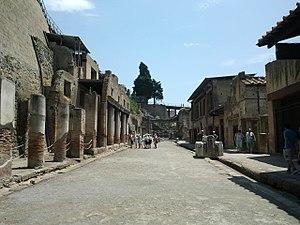
Ercolano (Herculanum), près de Naples et Pompéi
Naples est une ville d'Italie, chef-lieu de la région de Campanie. Elle est la troisième ville d'Italie par sa population et la dix-huitième de l'Union européenne ainsi que respectivement la deuxième et la neuvième en incluant sa banlieue. C'est aussi la deuxième plus grande cité méditerranéenne en Europe, après Barcelone.